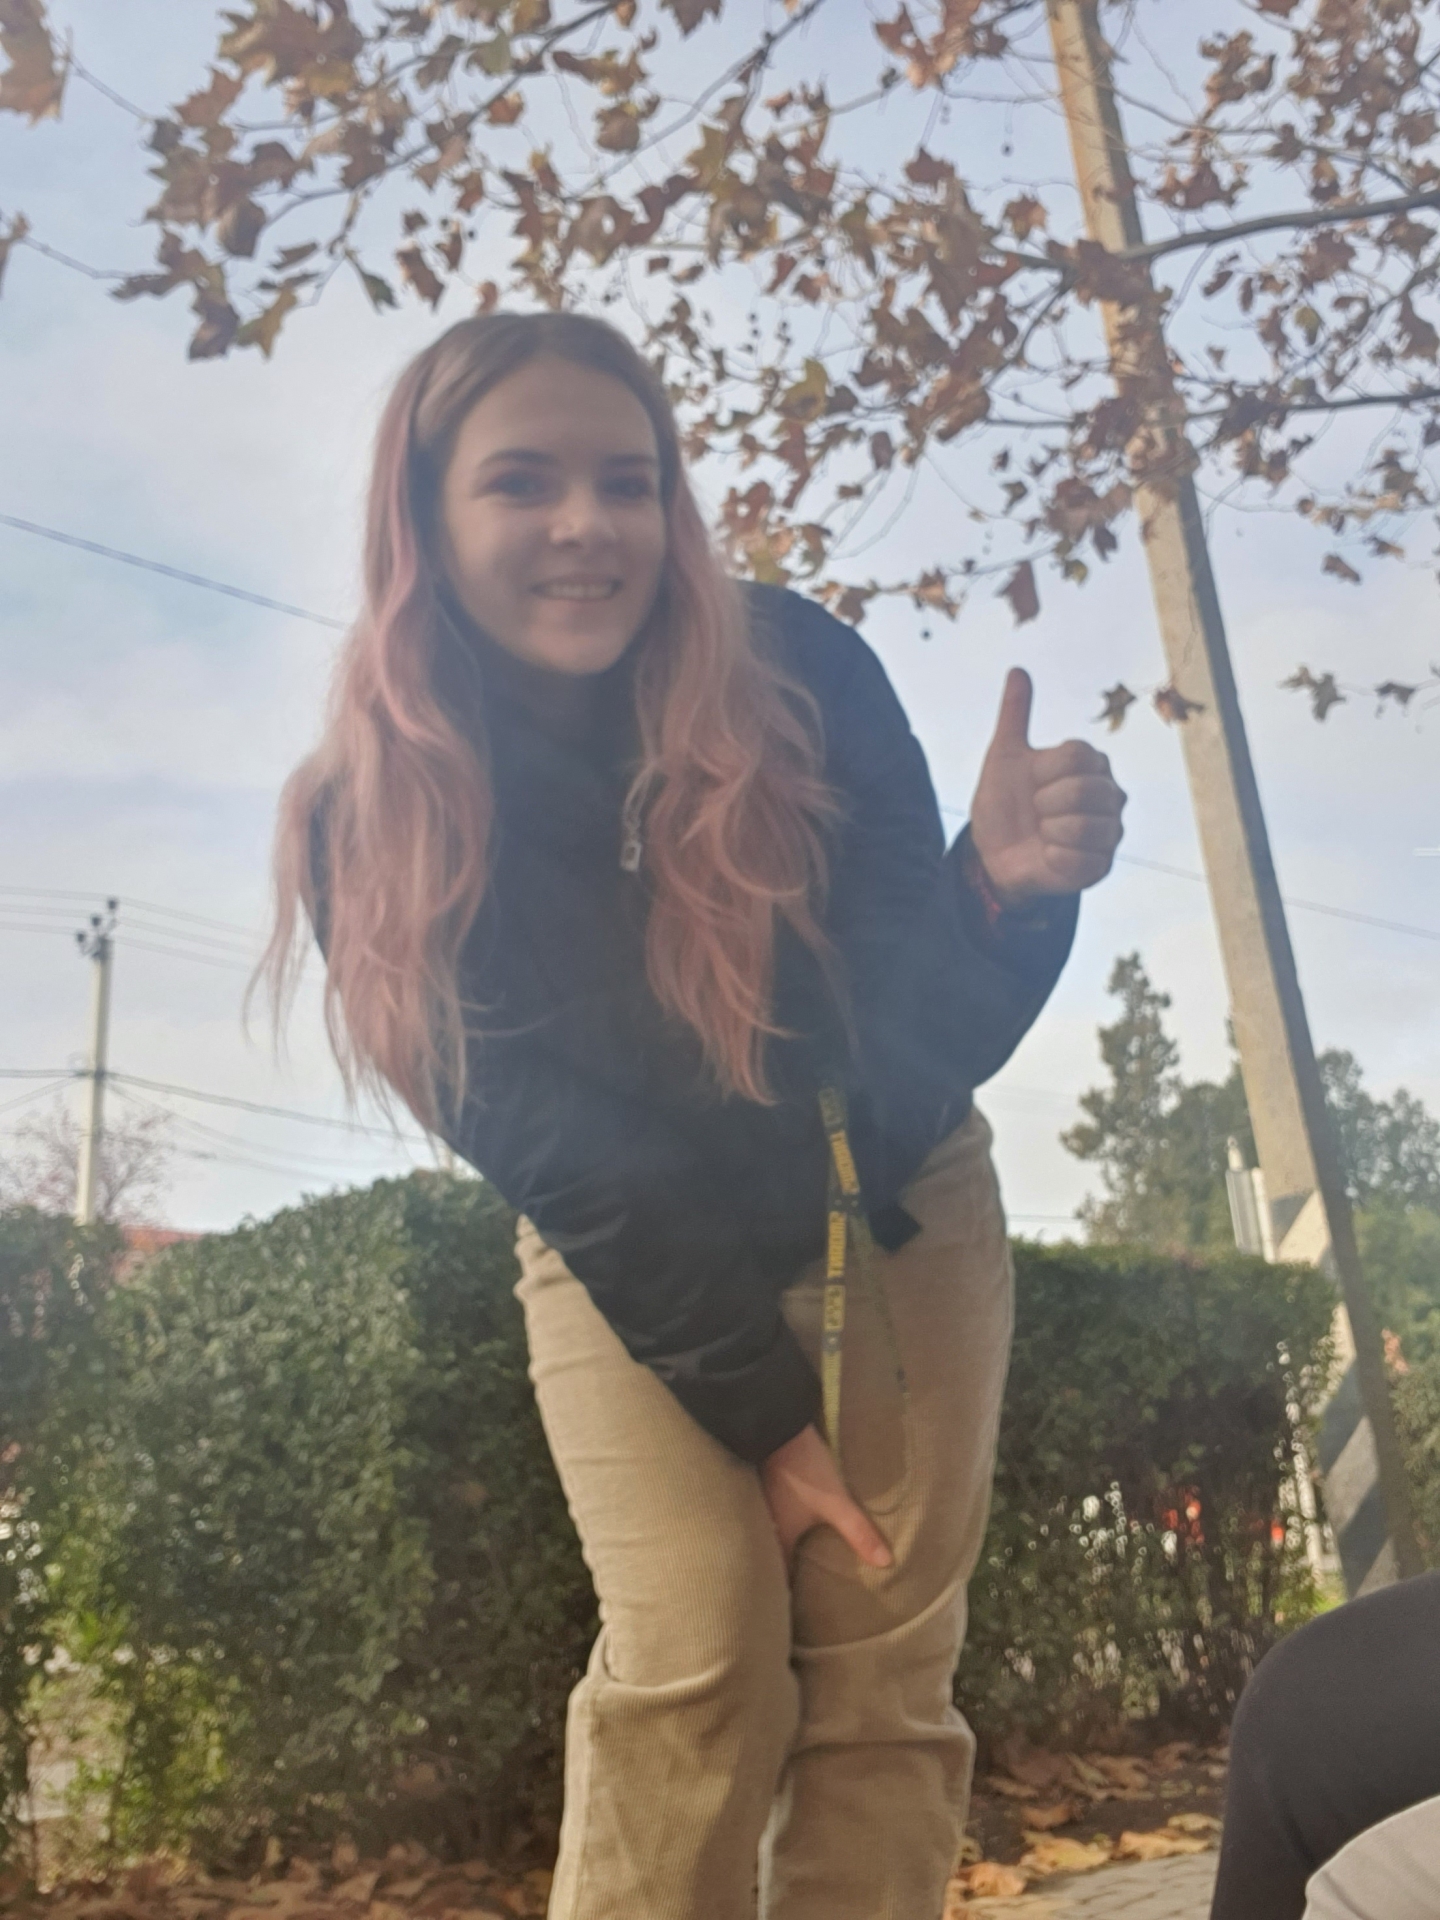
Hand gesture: like